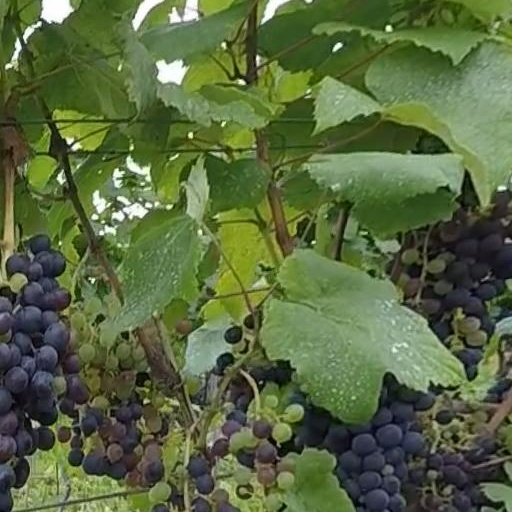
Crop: grape